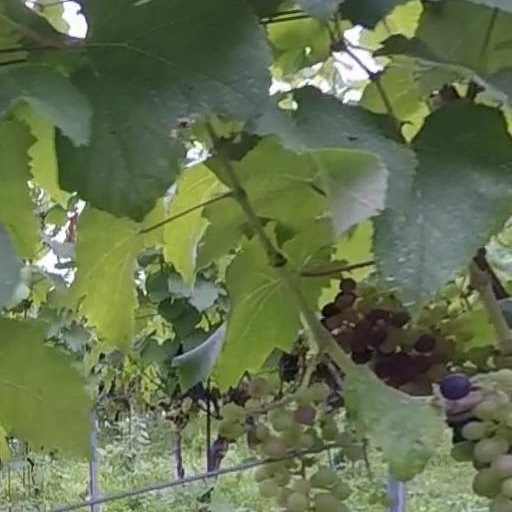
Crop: grape